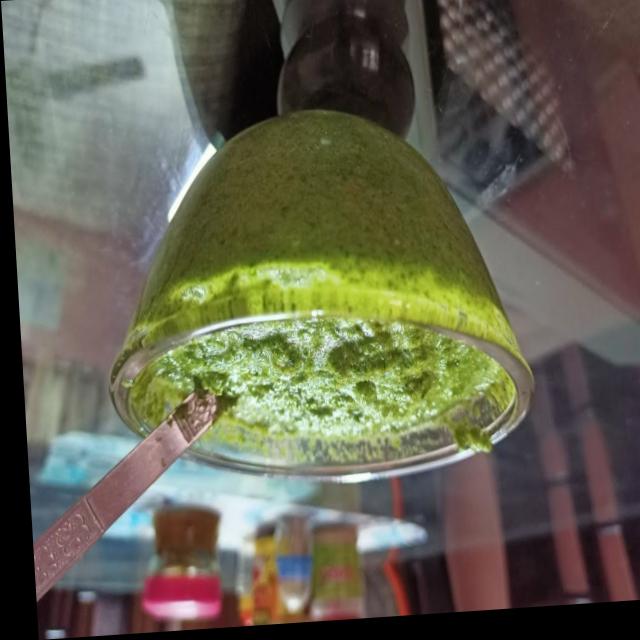
Dish: green_chutney